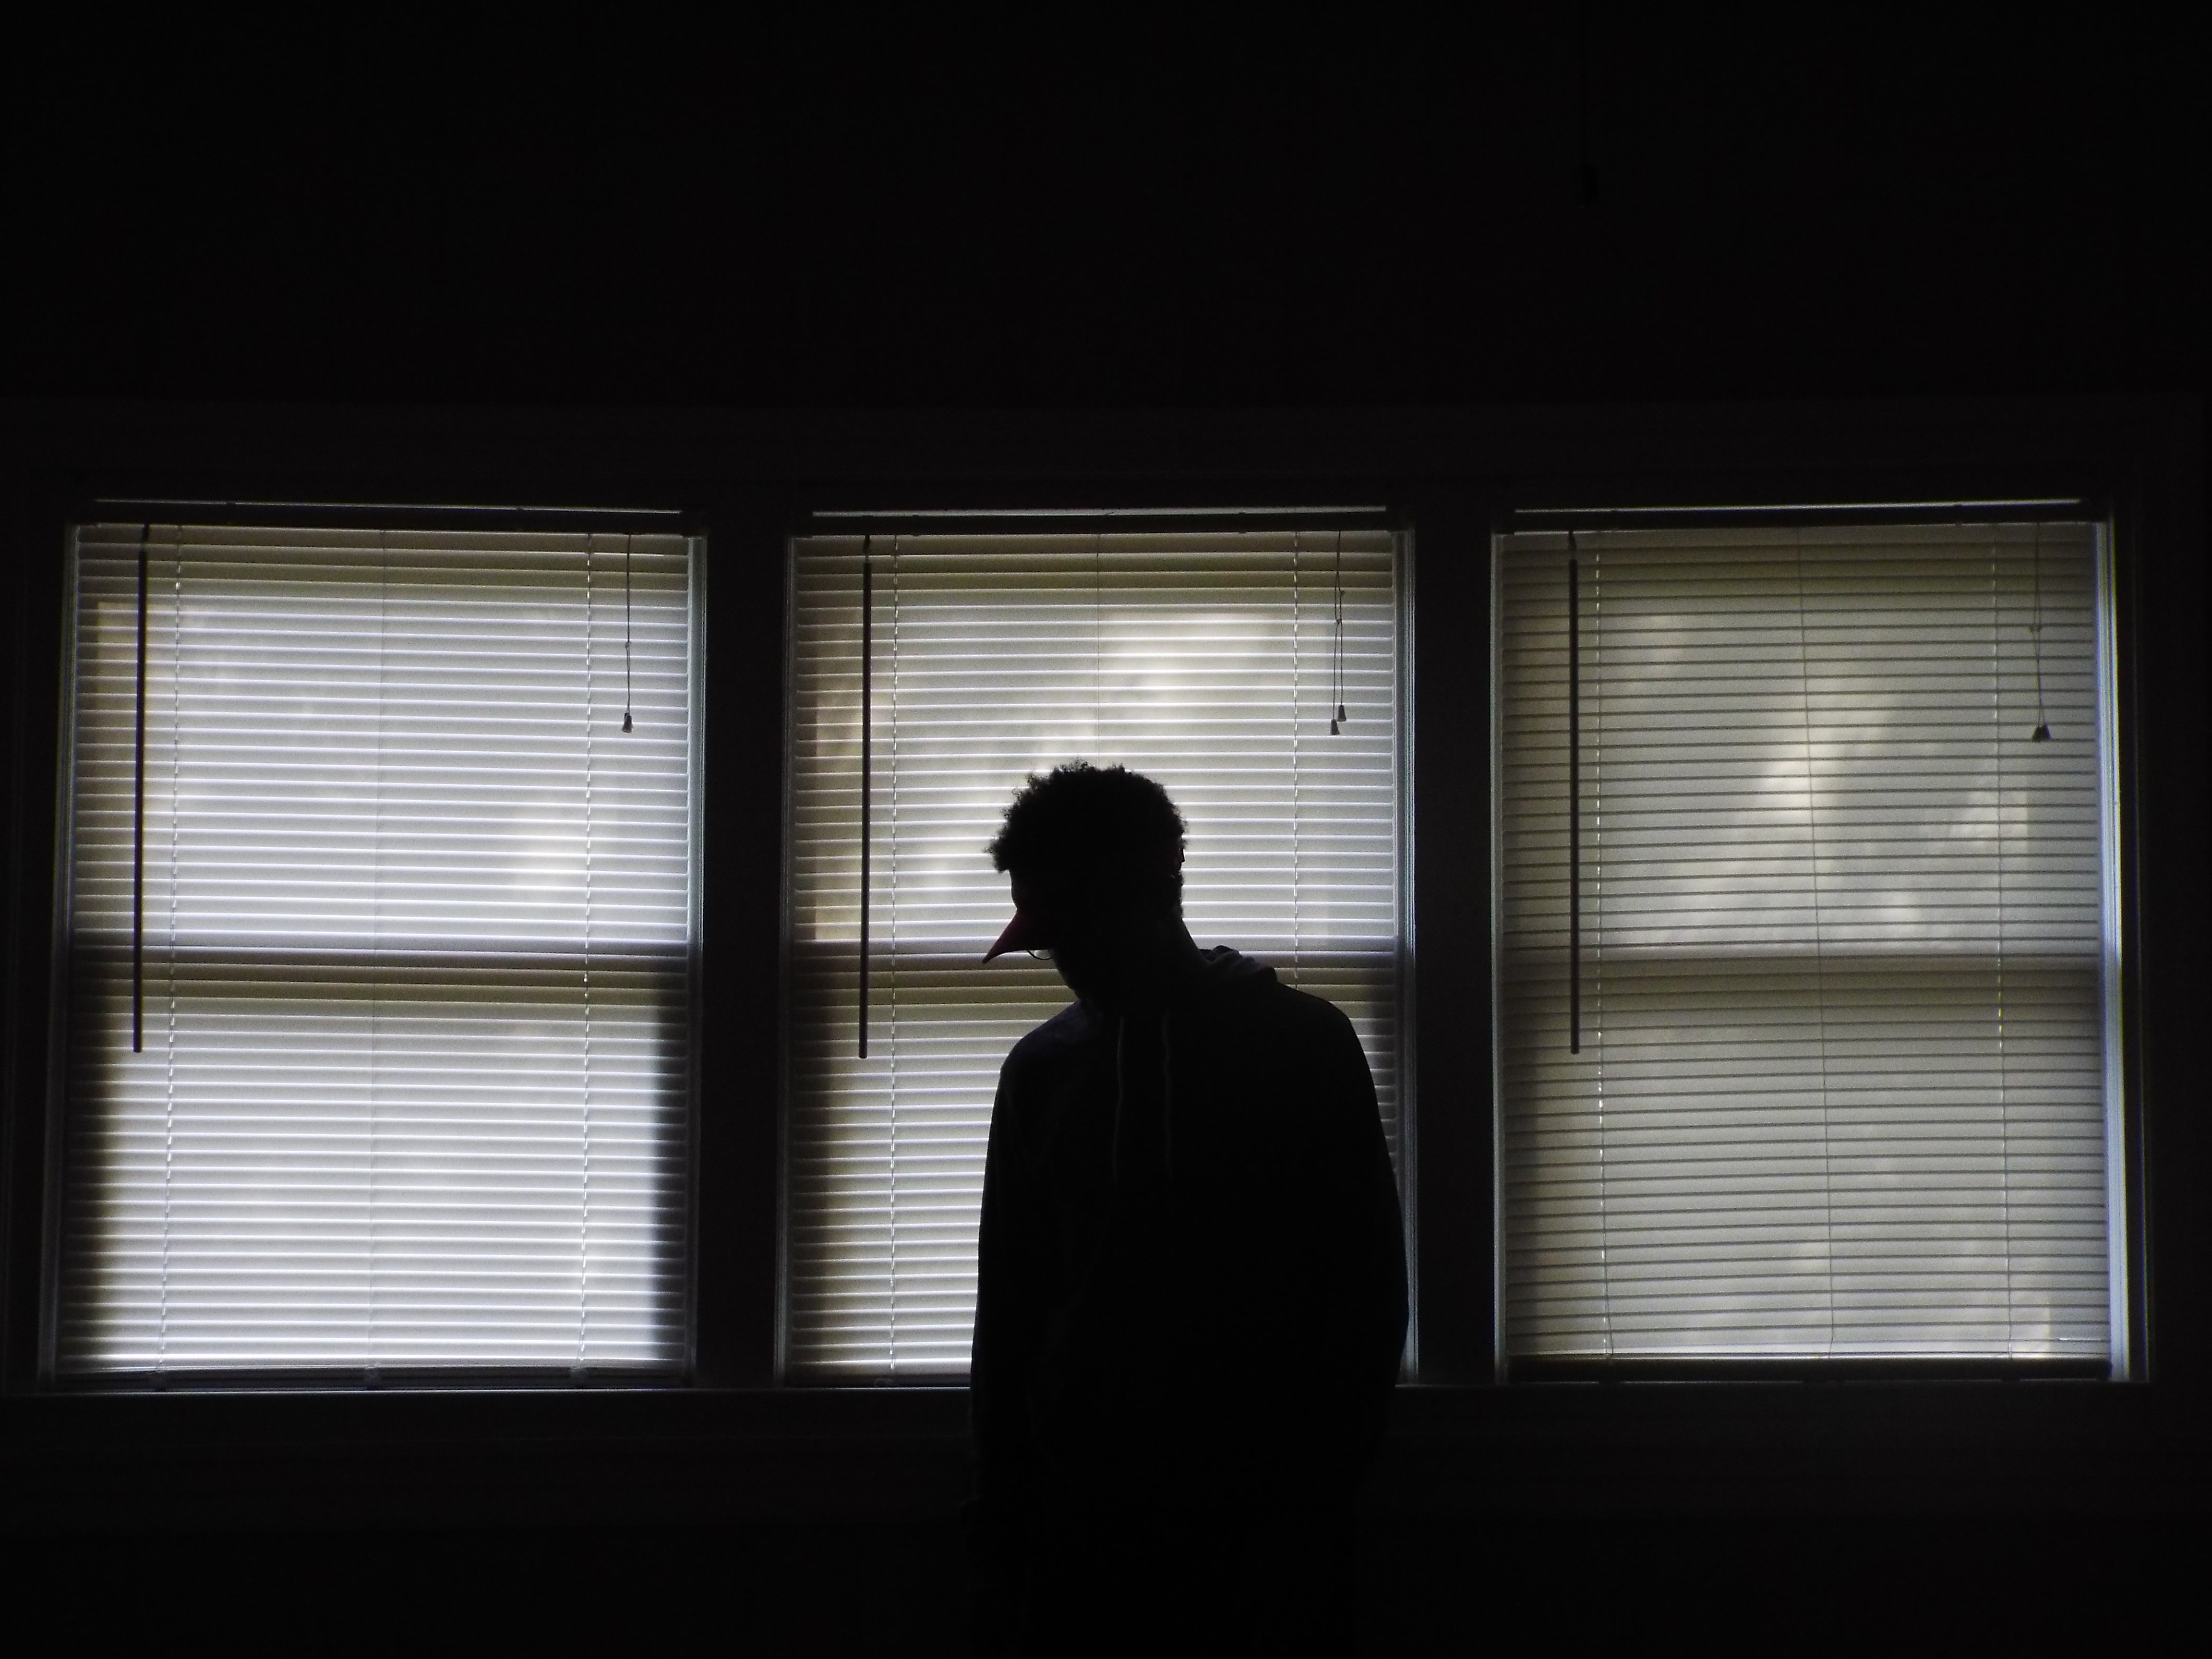
light, white, window, wall, alone, color, shadow, darkness, blue, black, lighting, blind, interior design, eprson, design, photograph, window blind, image, shape, window covering, window treatment